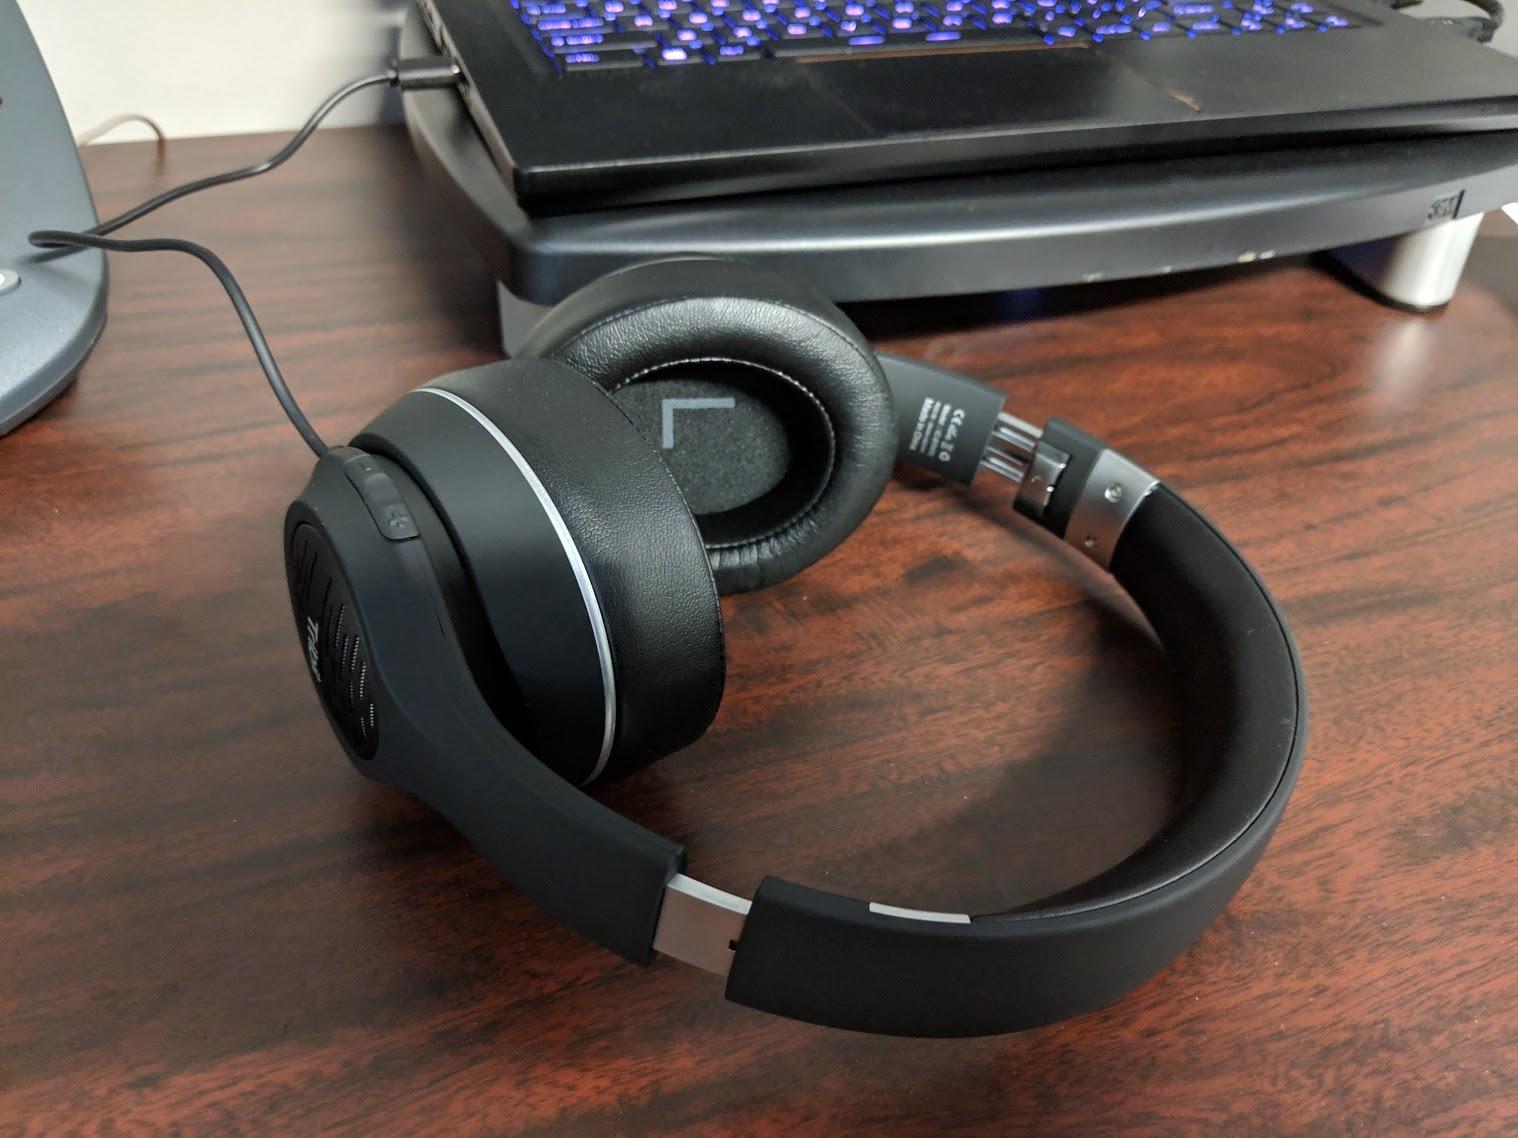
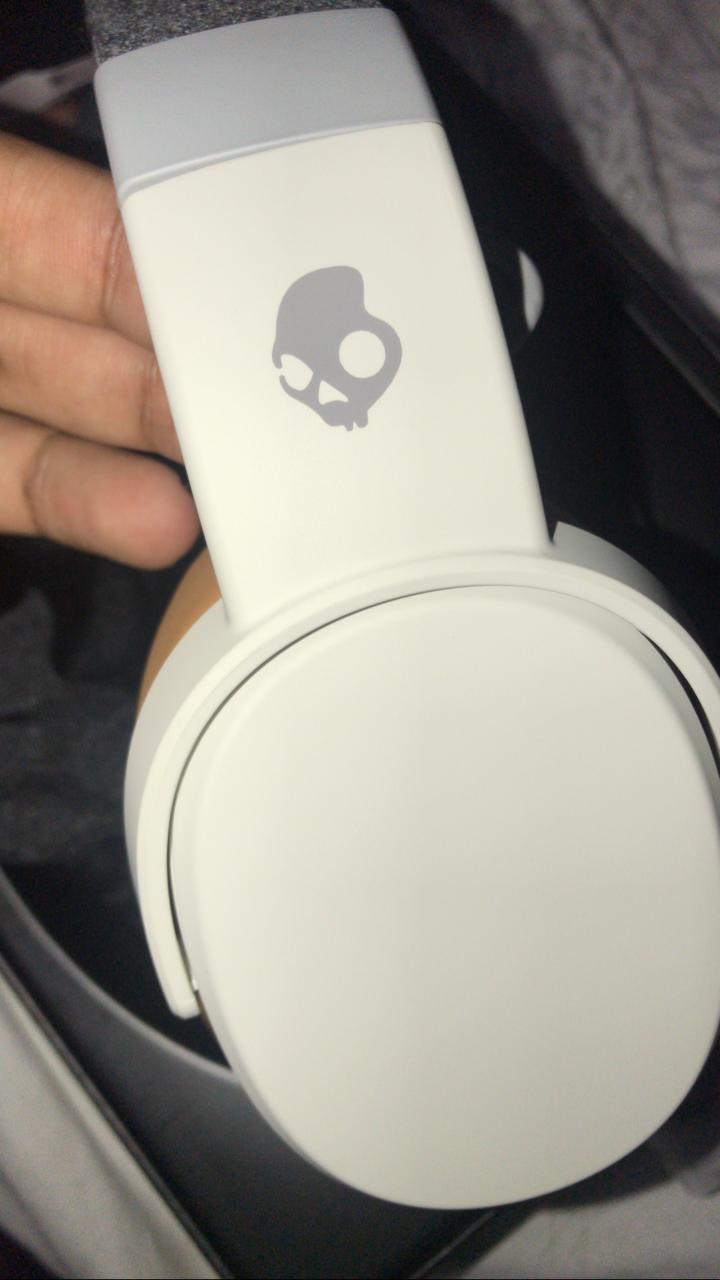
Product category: headphones
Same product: no